École nationale supérieure d'architecture de Versailles

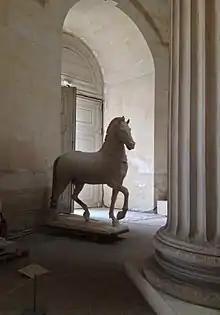
Doric Column inside the Ensav

The school has agreements with more than 36 universities worldwide. Each year, the ensav organises international workshops around the world (Isaphan, Dakar, Kyoto, Rome, Rio, Delft, Shangai, Casablanca...).